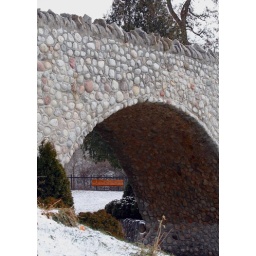
Through the bridge by Webster Falls there was another empty bench. A sign that summer has past.